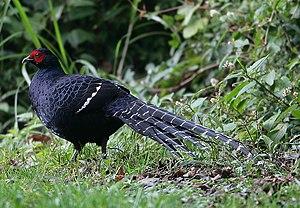
Le Faisan mikado est une espèce d'oiseaux de la famille des Phasianidae.